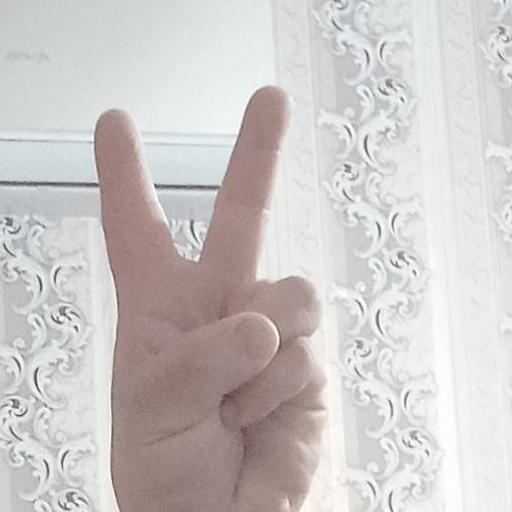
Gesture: peace